Marduk-shapik-zeri

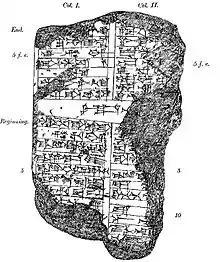
Cylinder of Marduk-šāpik-zēri commemorating reconstruction of the Imgur-Enlil wall of Babylon.

Marduk-šāpik-zēri, inscribed in cuneiform or phonetically "-ša-pi-ik-ze-ri", and meaning “Marduk (is) the outpourer of seed”, reigned 1077–1065 BC, was the 7th king of the 2nd dynasty of Isin and 4th dynasty of Babylon and he ruled for thirteen years. His relationship with his predecessor, Marduk-nādin-aḫḫē is uncertain. His reign overlapped that of the Assyrian king Aššur-bēl-kala and his immediate predecessor(s) as the "Synchronistic King List" places him alongside both Tukultī-apil-Ešarra and Aššur-bēl-kala.